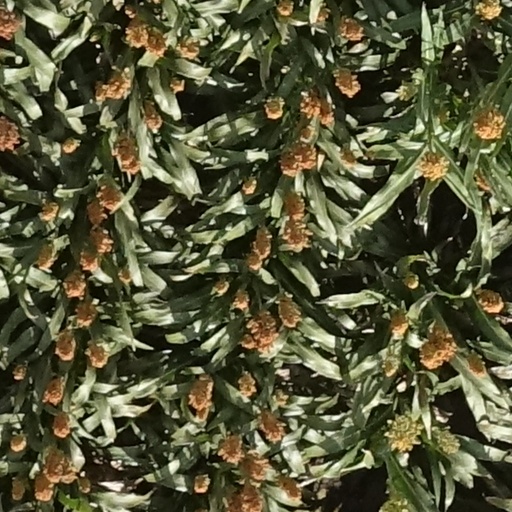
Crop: sorghum